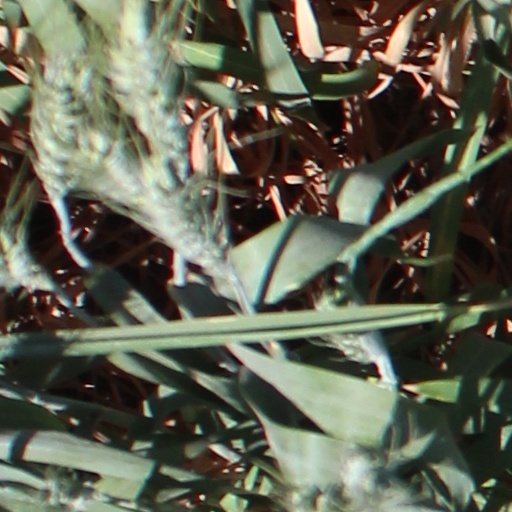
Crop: wheat